Sarasvati River

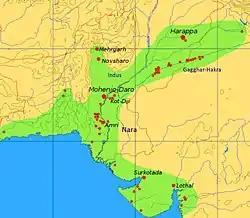
Outline of the Indus Civilization, with concentration of settlements along the Ghaggar-Hakra, which had dried-up by the time of the Indo-Aryan migrations. See <a href="https%3A//www.researchgate.net/figure/Map-of-Greater-Indus-Valley-Civilization-adapted-from-Tokai-University-2000_fig2_329600632">Sameer et al. (2018)

Many Indus Valley Civilisation (Harrapan Civilisation) sites are found on the banks of and in the proximity of the Ghaggar-Hakra fluvial system, due to the "high monsoon rainfall" which fed the Ghaggar-Hakra in Mature Harappan Times.